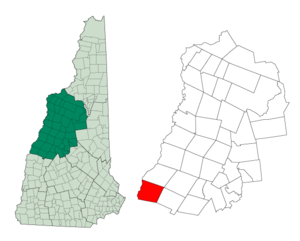
Lebanon est une ville du comté de Grafton, dans l’État du New Hampshire, au nord-est des États-Unis. La commune compte 13 151 habitants en l’an 2010.